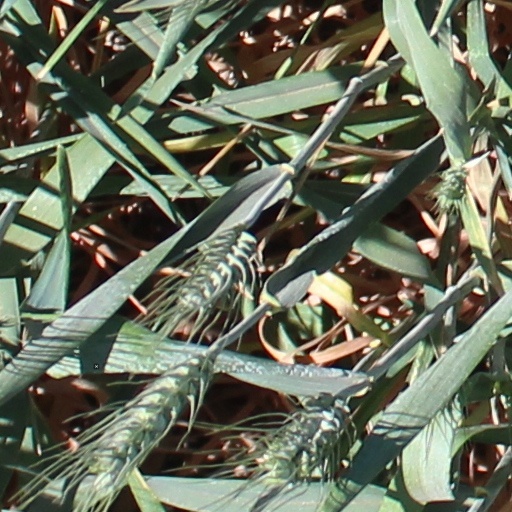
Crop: wheat